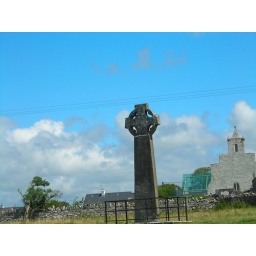
Celtic Cross, with glass roofed church in background